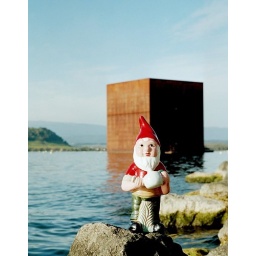
Ipso took some water of the lake (rich in iron)to bring it home.